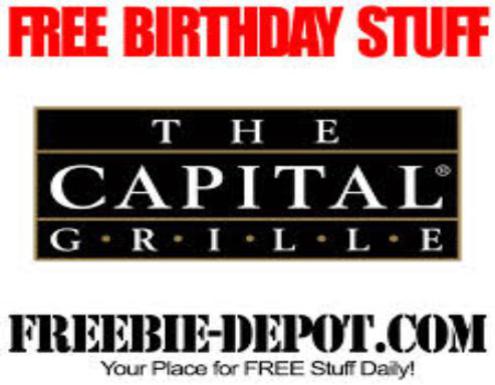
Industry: Food